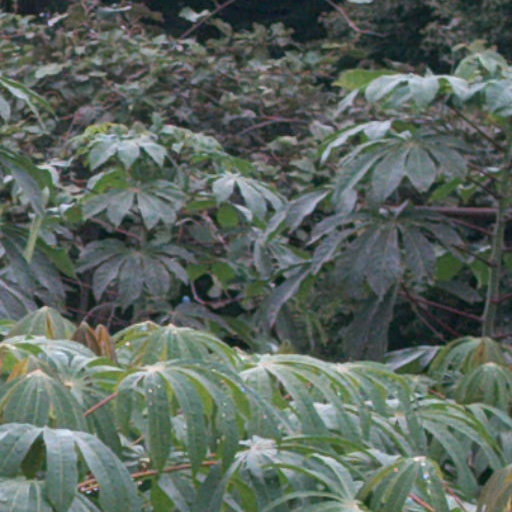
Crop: cassava